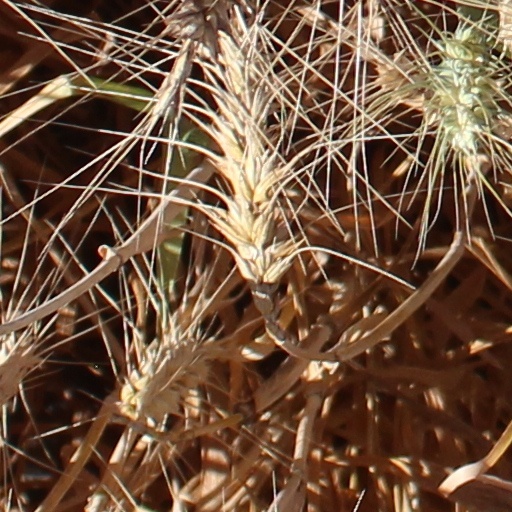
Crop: wheat